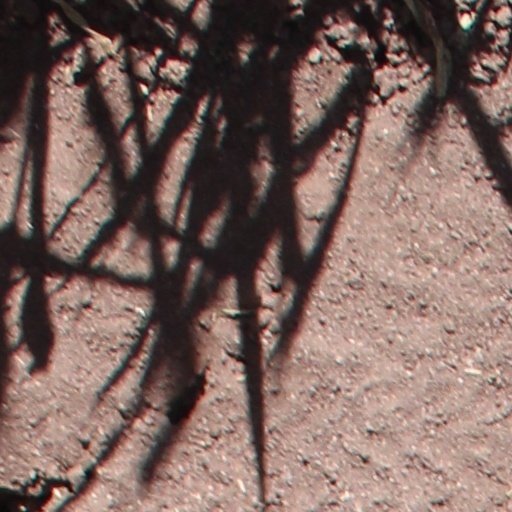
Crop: wheat